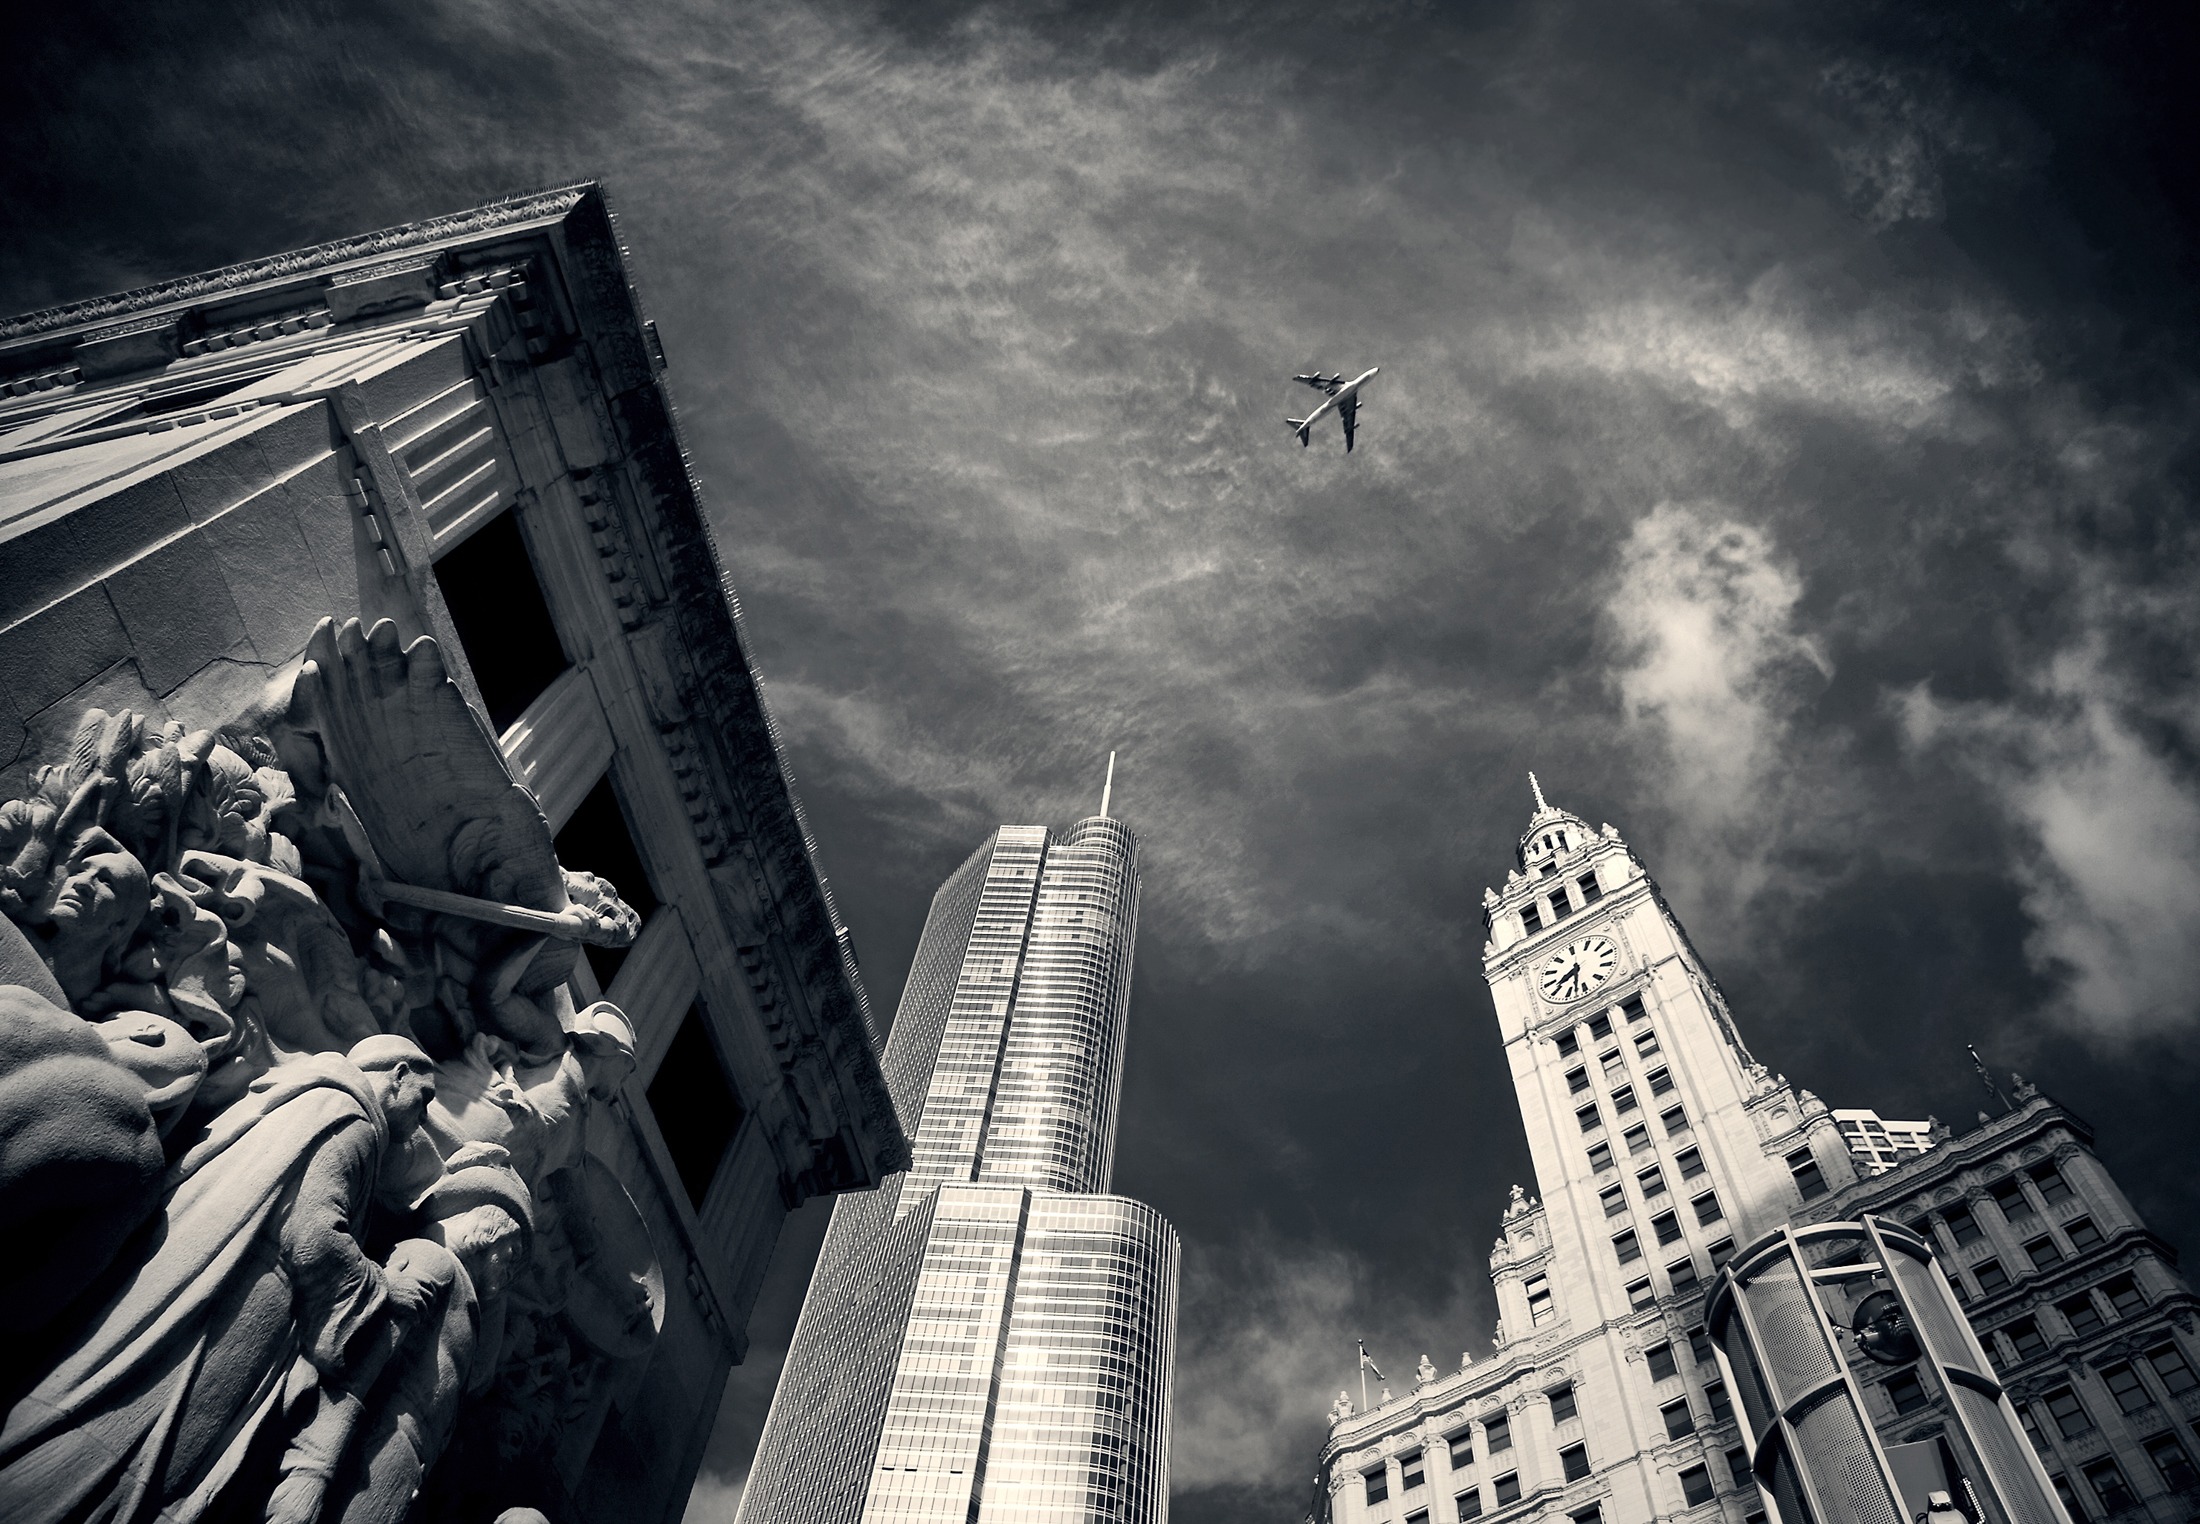
black and white, architecture, sky, skyline, skyscraper, cityscape, downtown, landmark, chicago, darkness, monochrome, avenue, skyscrapers, buildings, tall, michigan, metropolis, urban area, monochrome photography